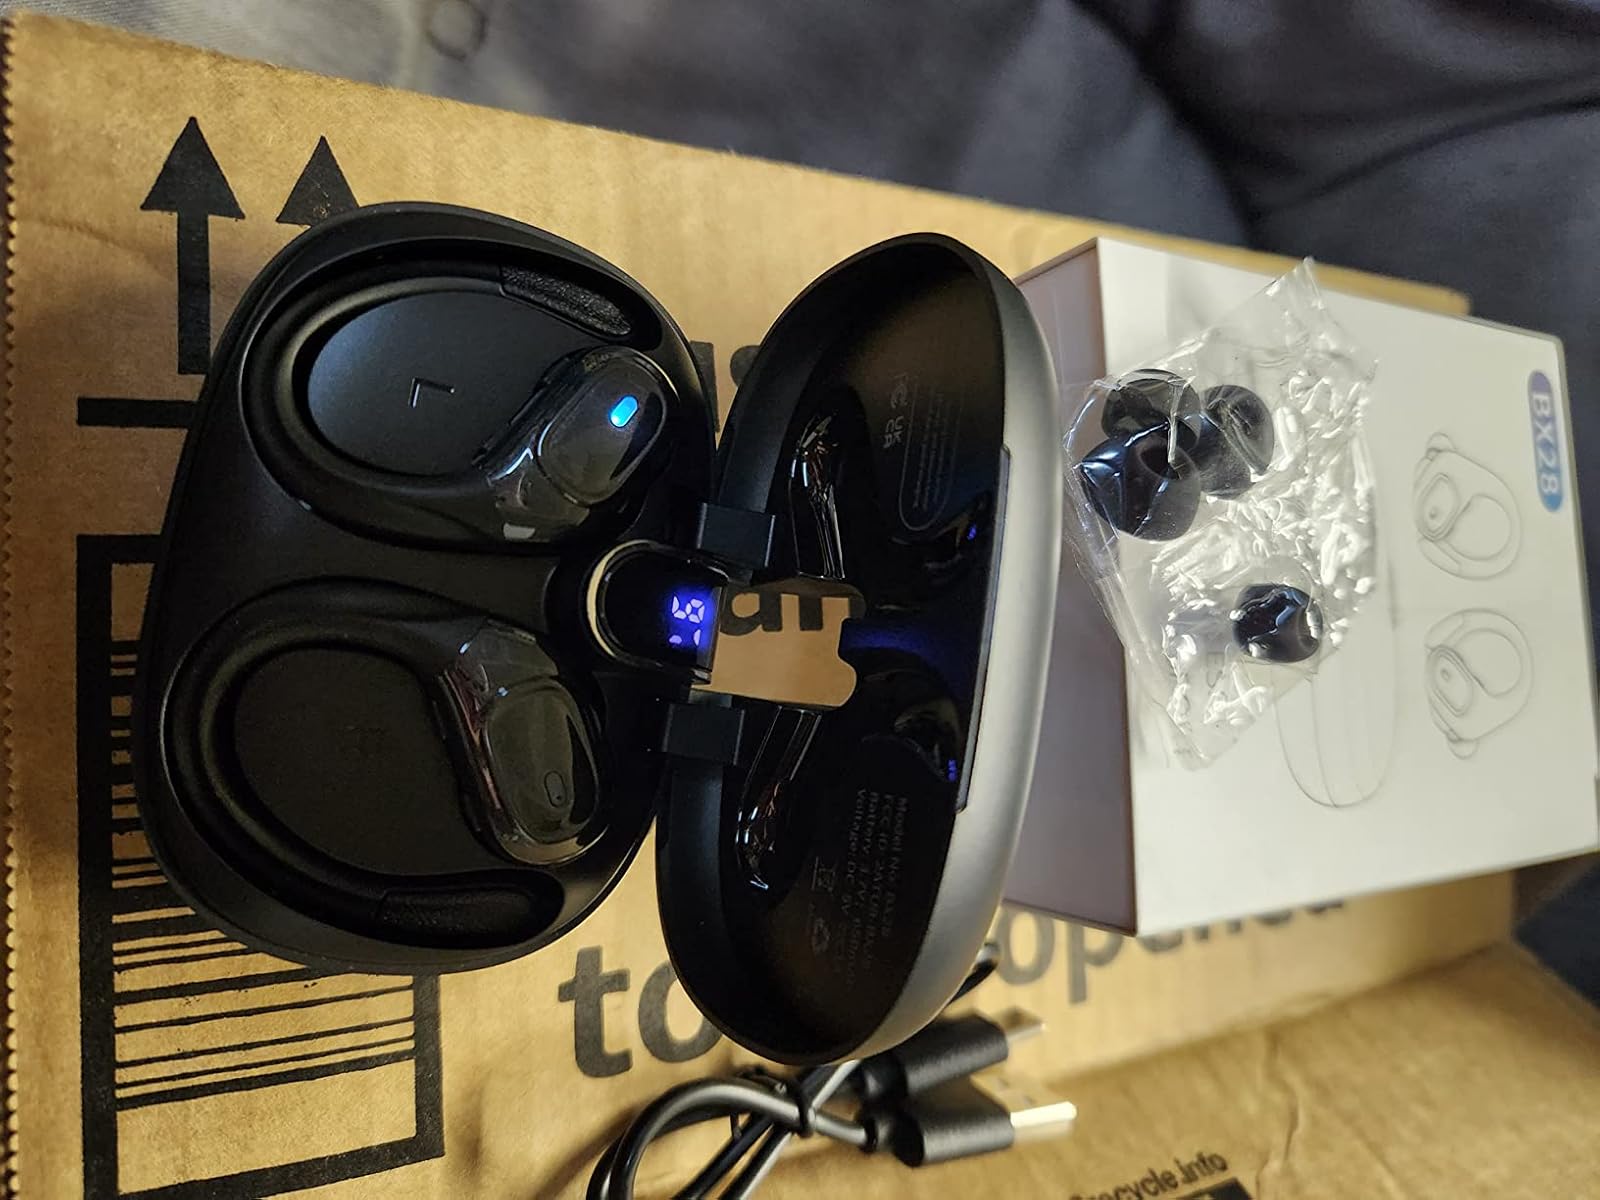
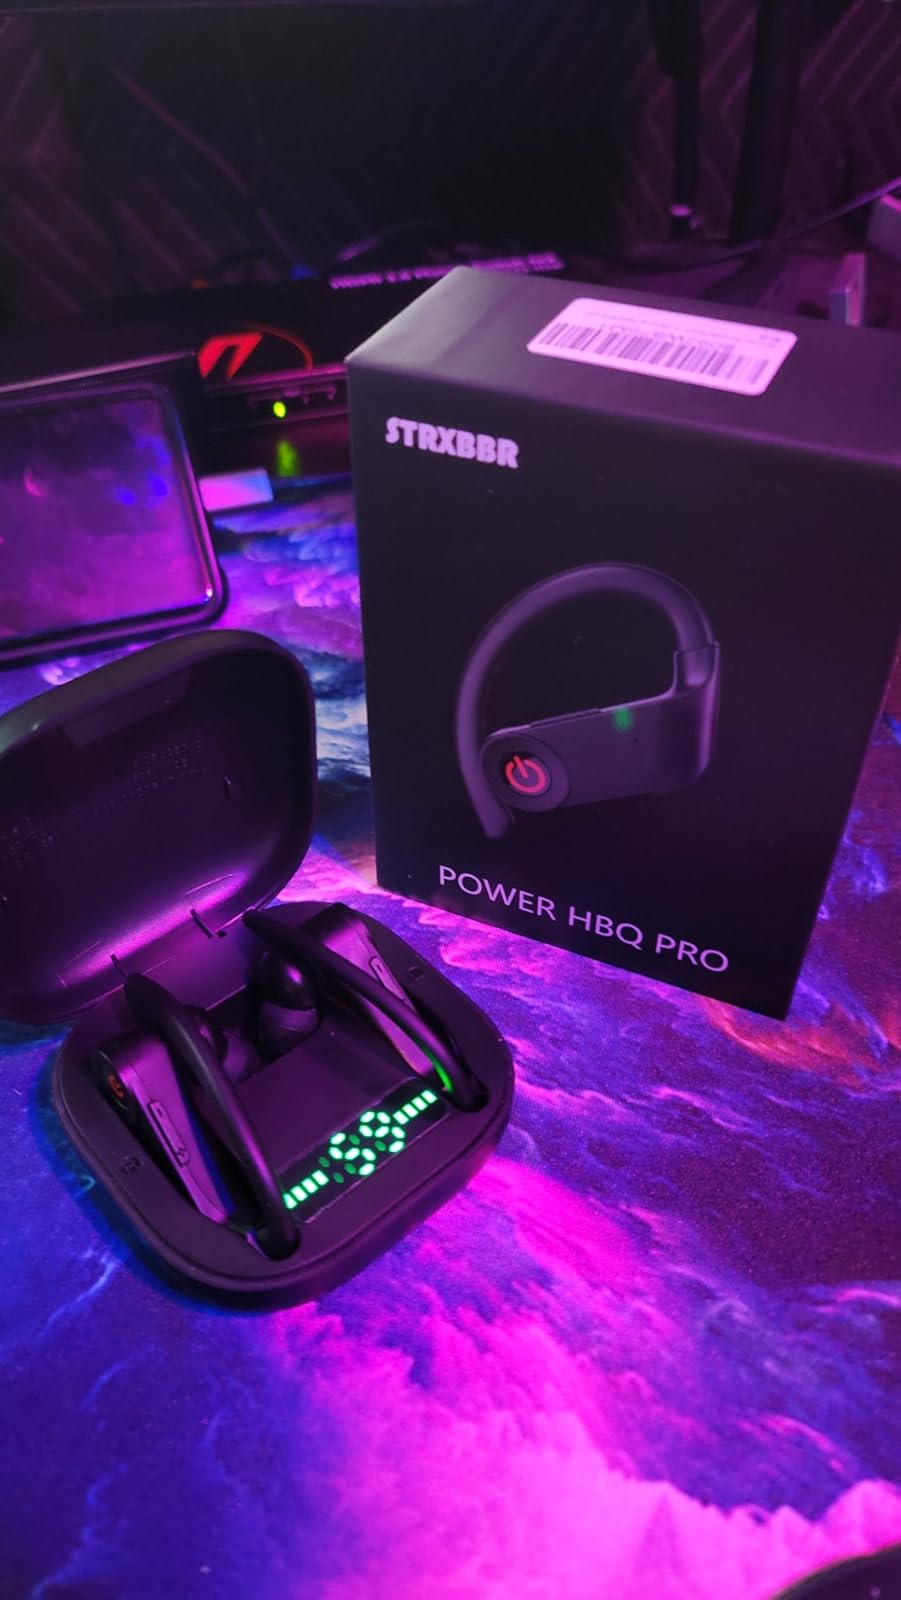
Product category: earbuds
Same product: no